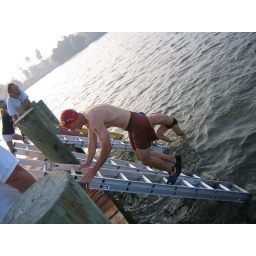
Dunno the guy in the red hat but thats Gary behind him!!